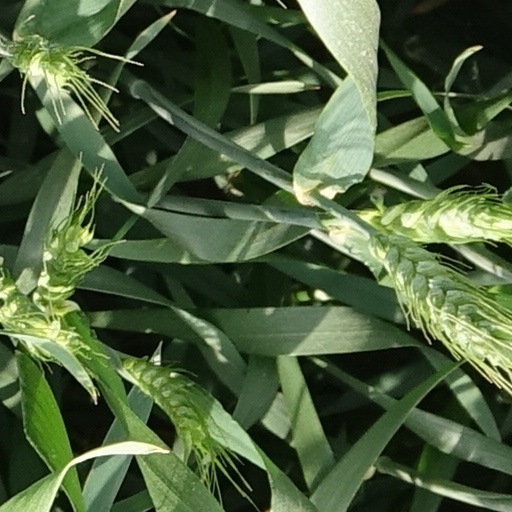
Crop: wheat